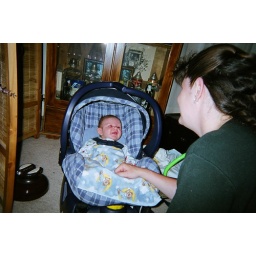
Damien in his car seat and mom trying to get him giggling.